Allan Aal

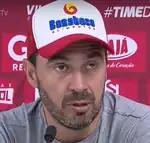
Aal as head coach of Vila Nova in 2022

On 19 June 2022, after suffering relegation in the 2022 Campeonato Paulista and a six-match winless run, Aal was sacked by Novorizontino. On 2 July, he replaced Dado Cavalcanti at the helm of fellow second division side Vila Nova.